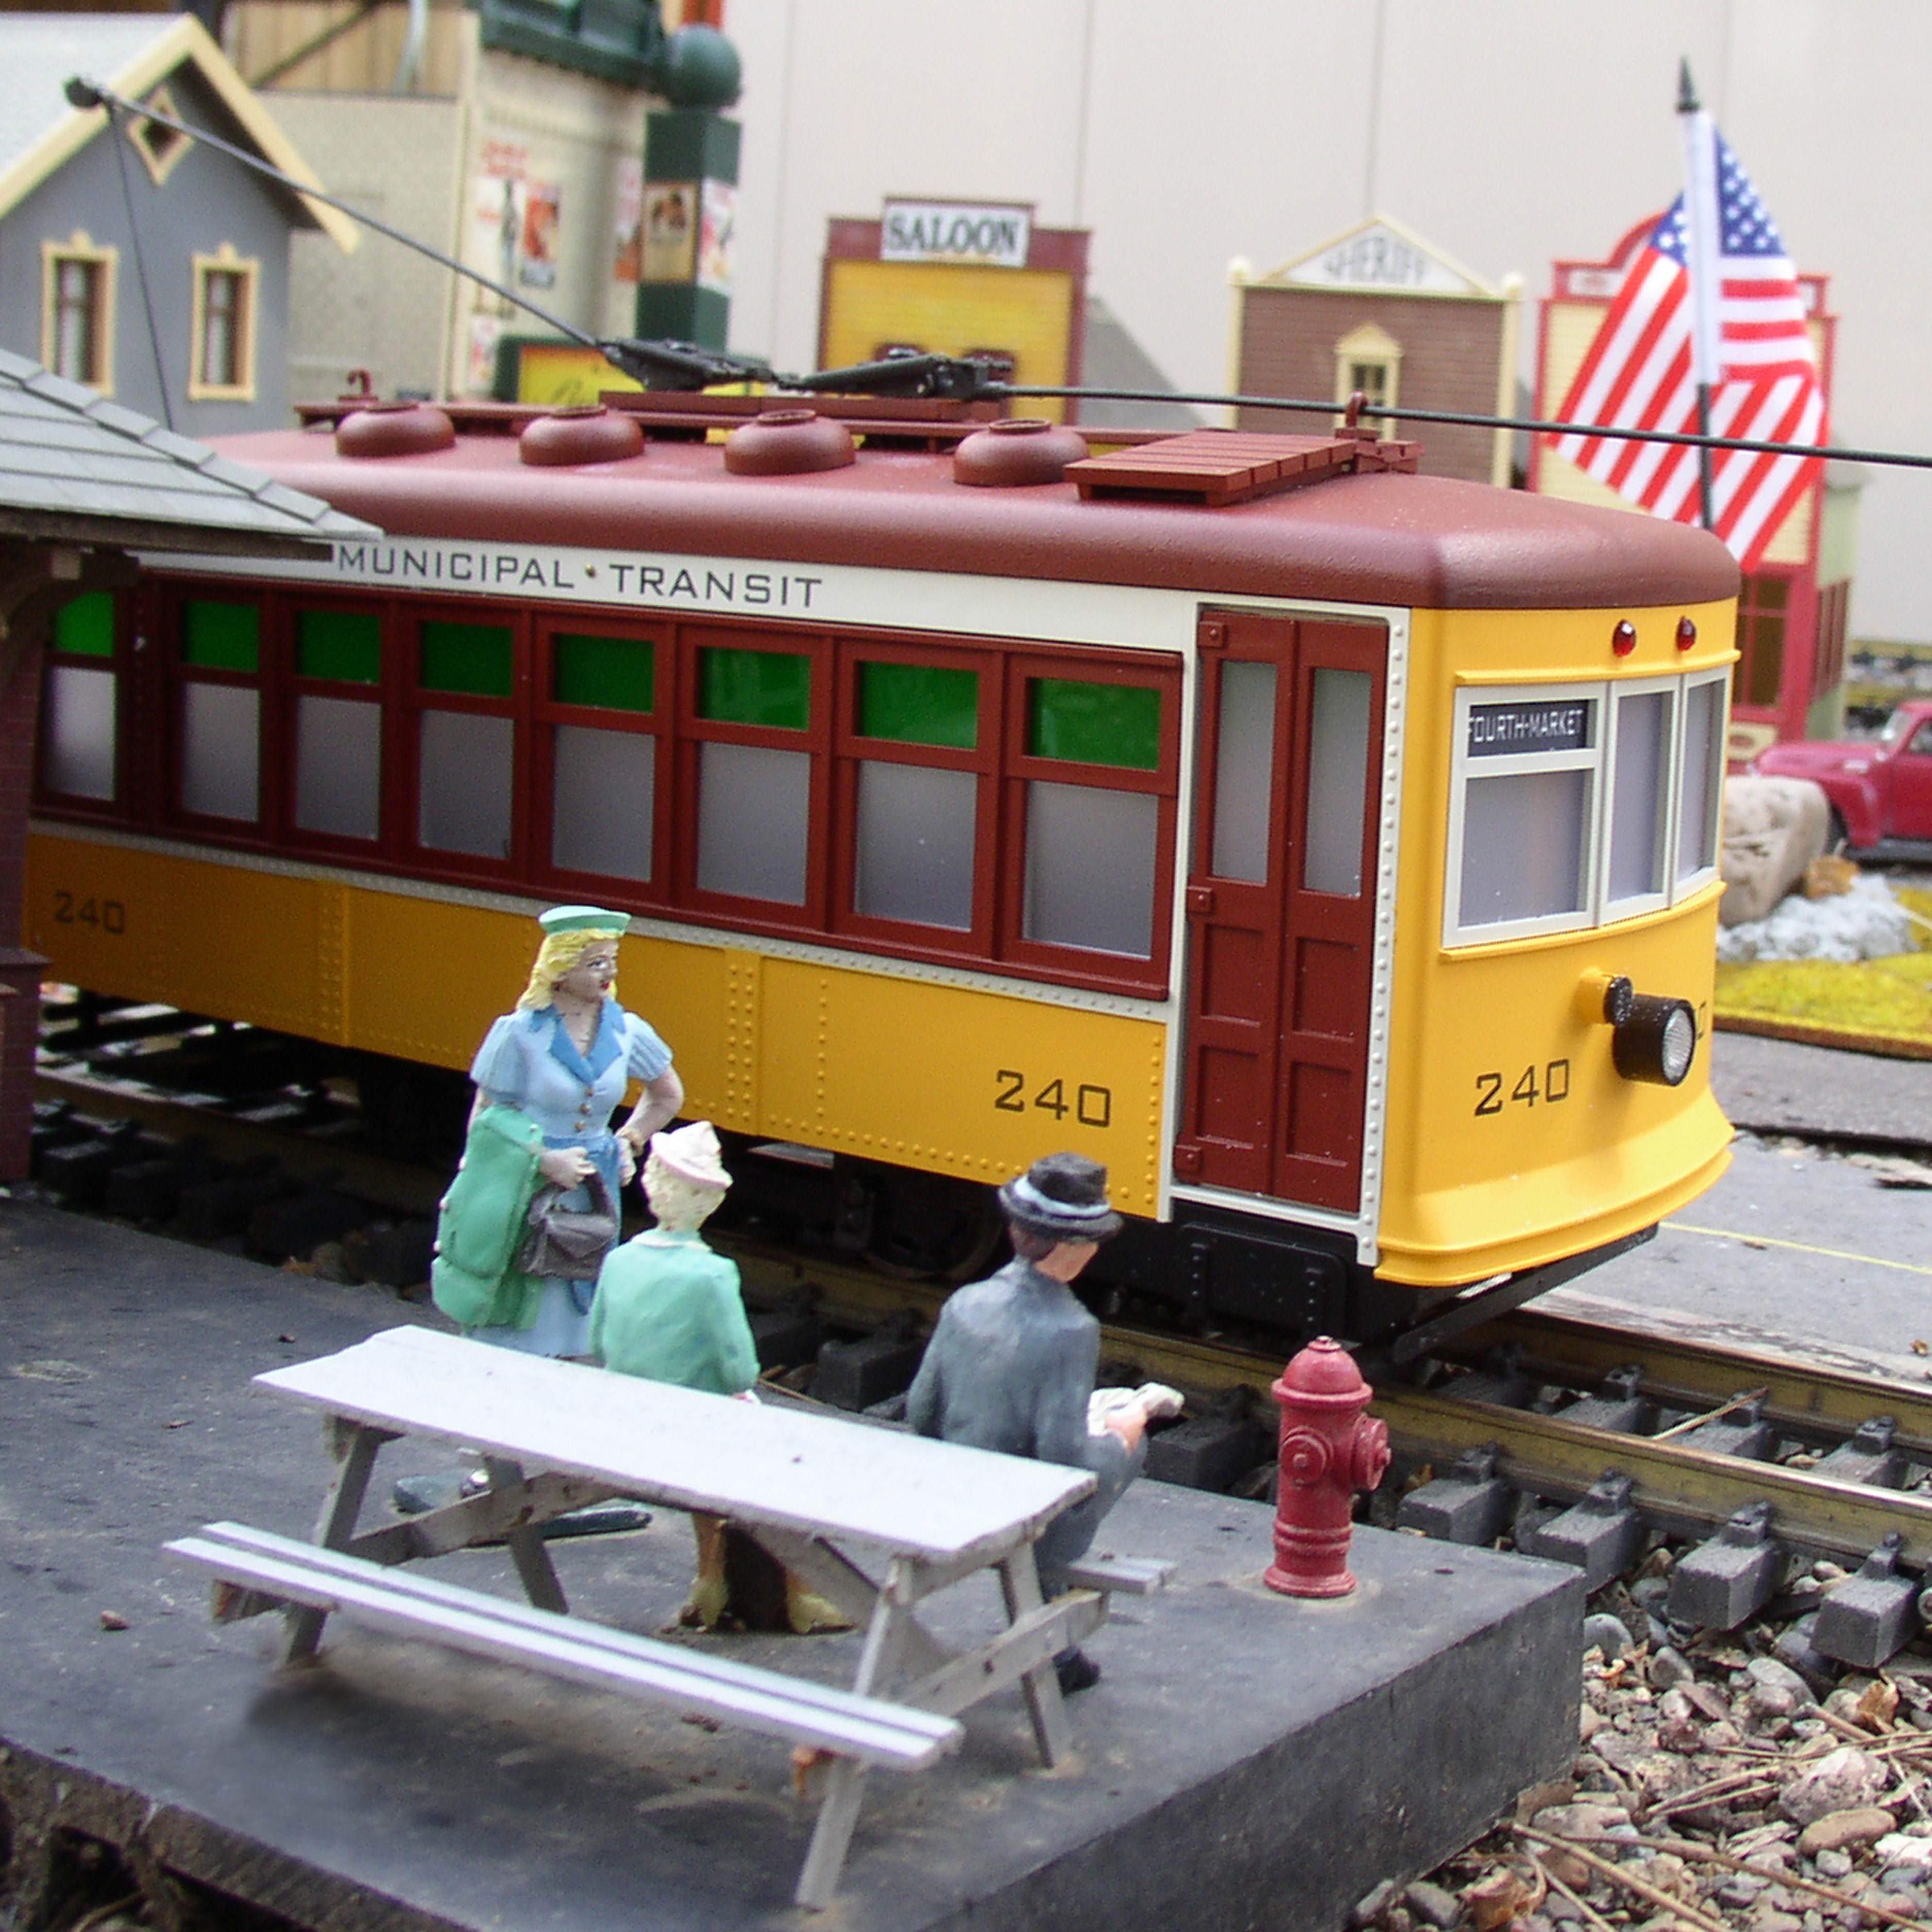
train, tram, transportation, transport, vehicle, usa, trolly, cable car, public transport, locomotive, mass transit, land vehicle, rolling stock, railroad car, garden trains